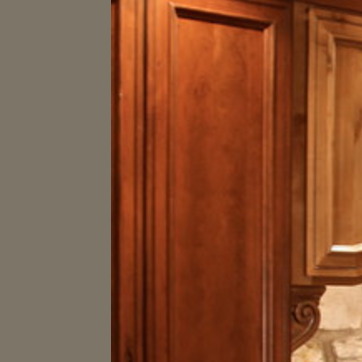
Material: wood